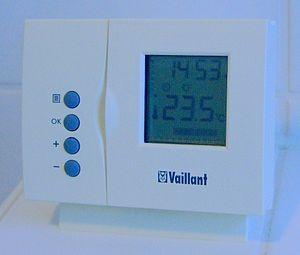
Vaillant est le nom d’un groupe allemand spécialisé dans la production d’appareils et de systèmes de chauffage.